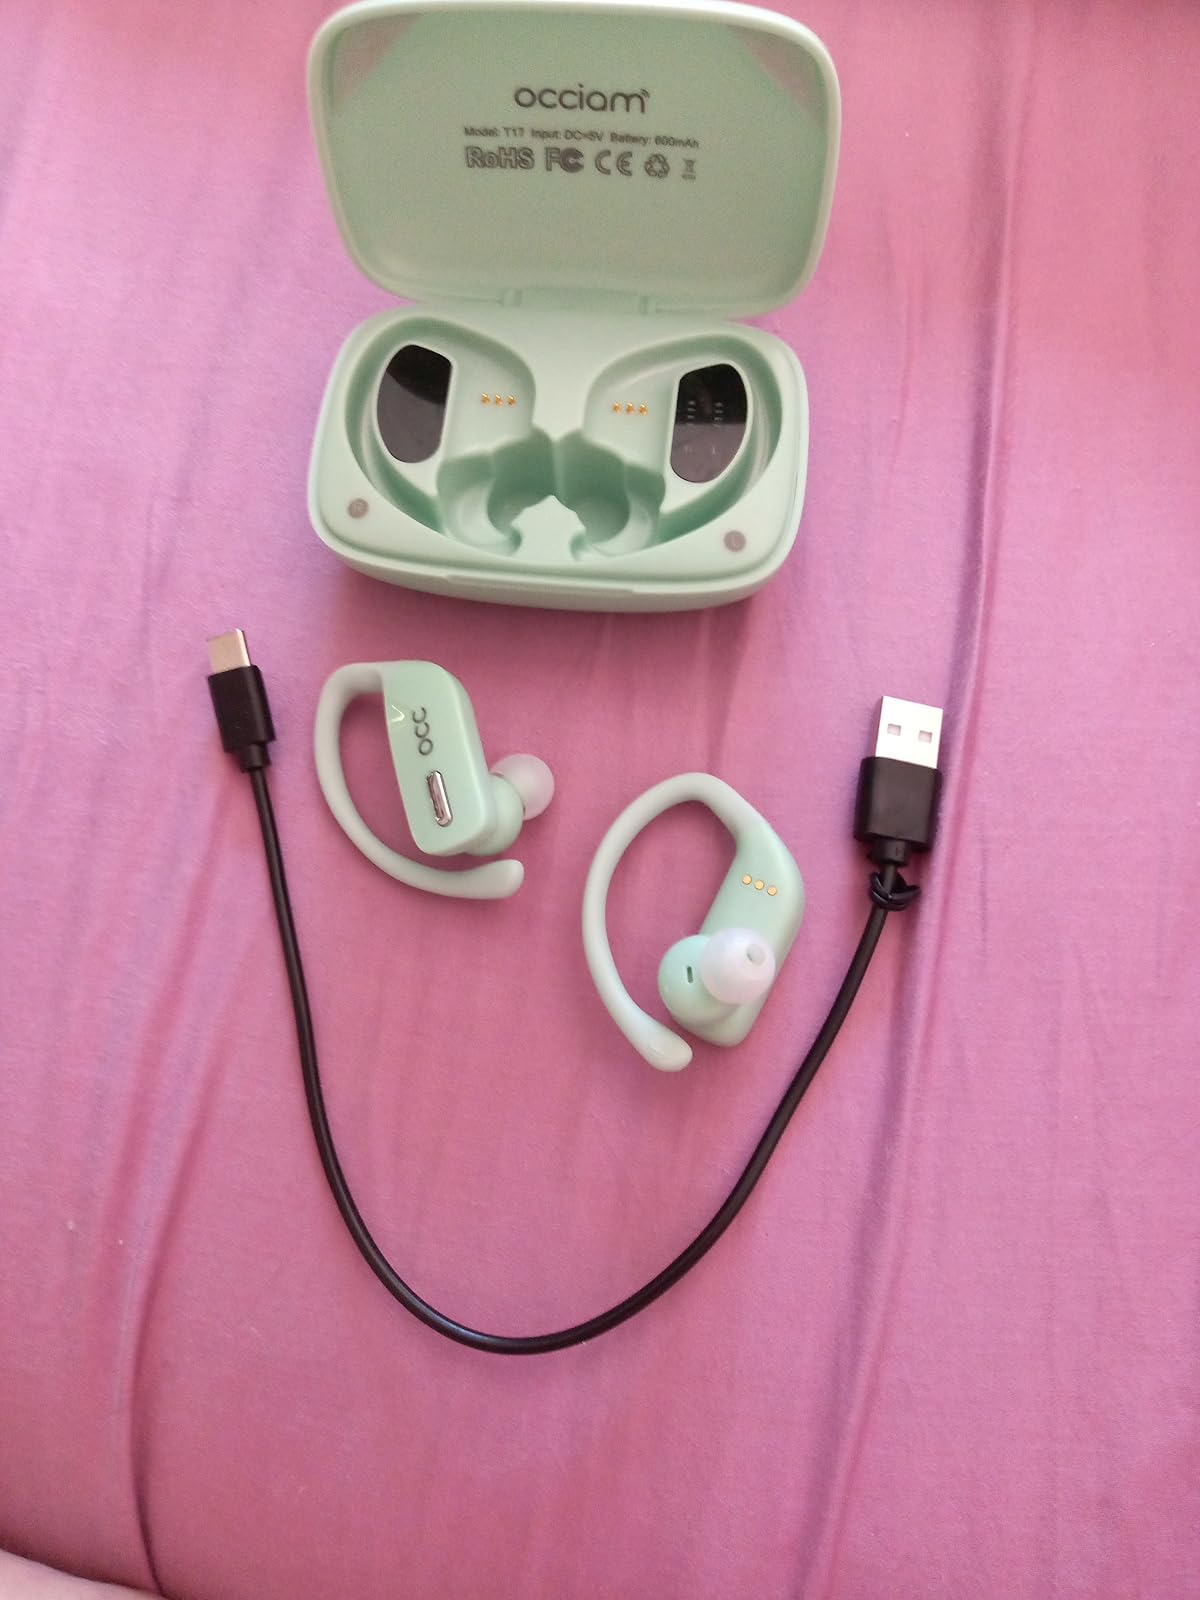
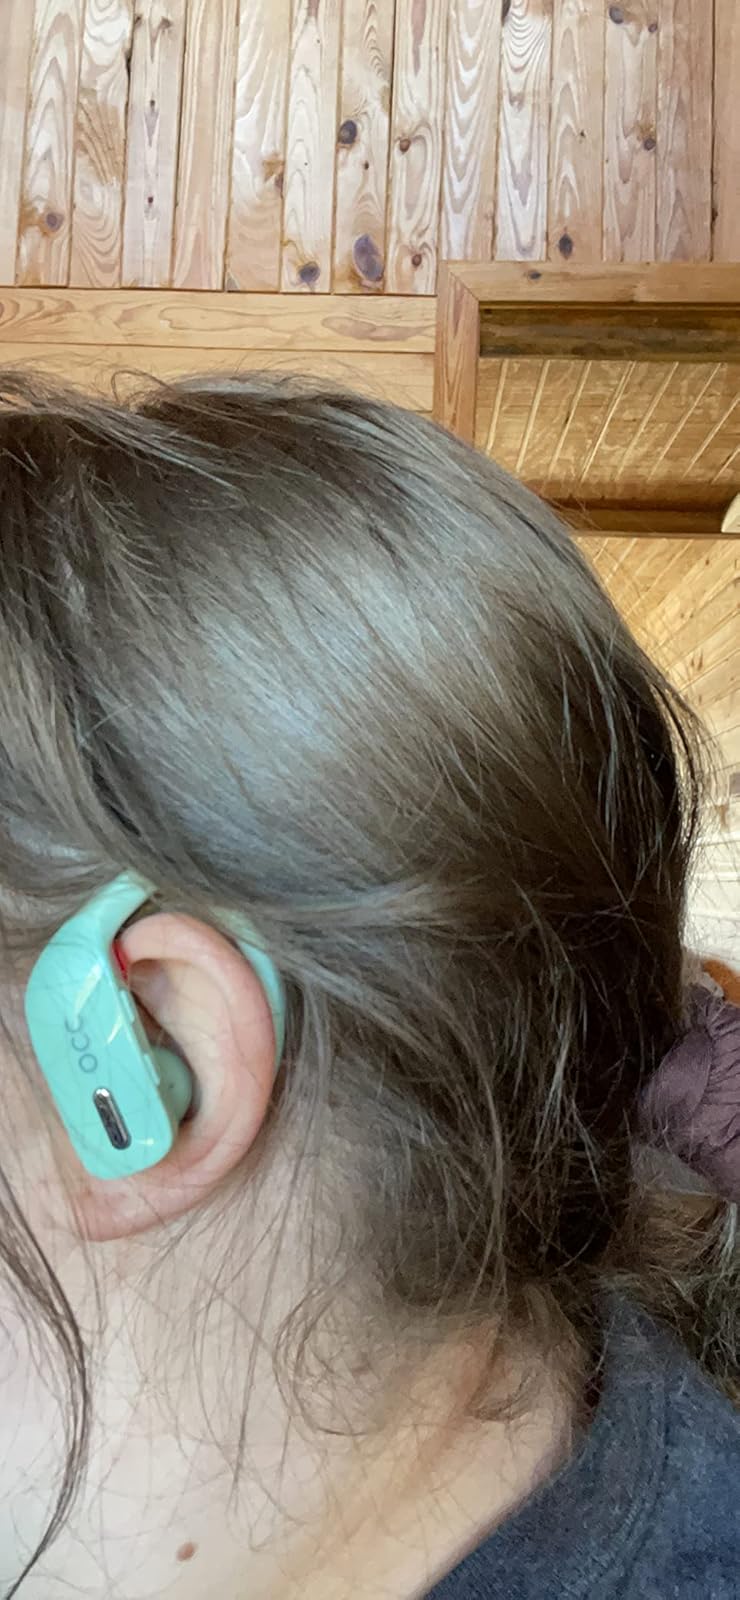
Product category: earbuds
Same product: yes